Helmstedt station

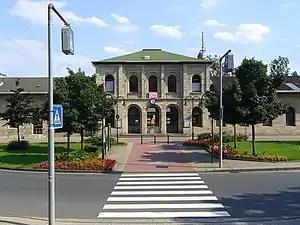
Helmstedt railway station

Helmstedt is a railway station located in Helmstedt, Germany. The station is located on the Brunswick–Magdeburg railway. The trains are run by Deutsche Bahn.